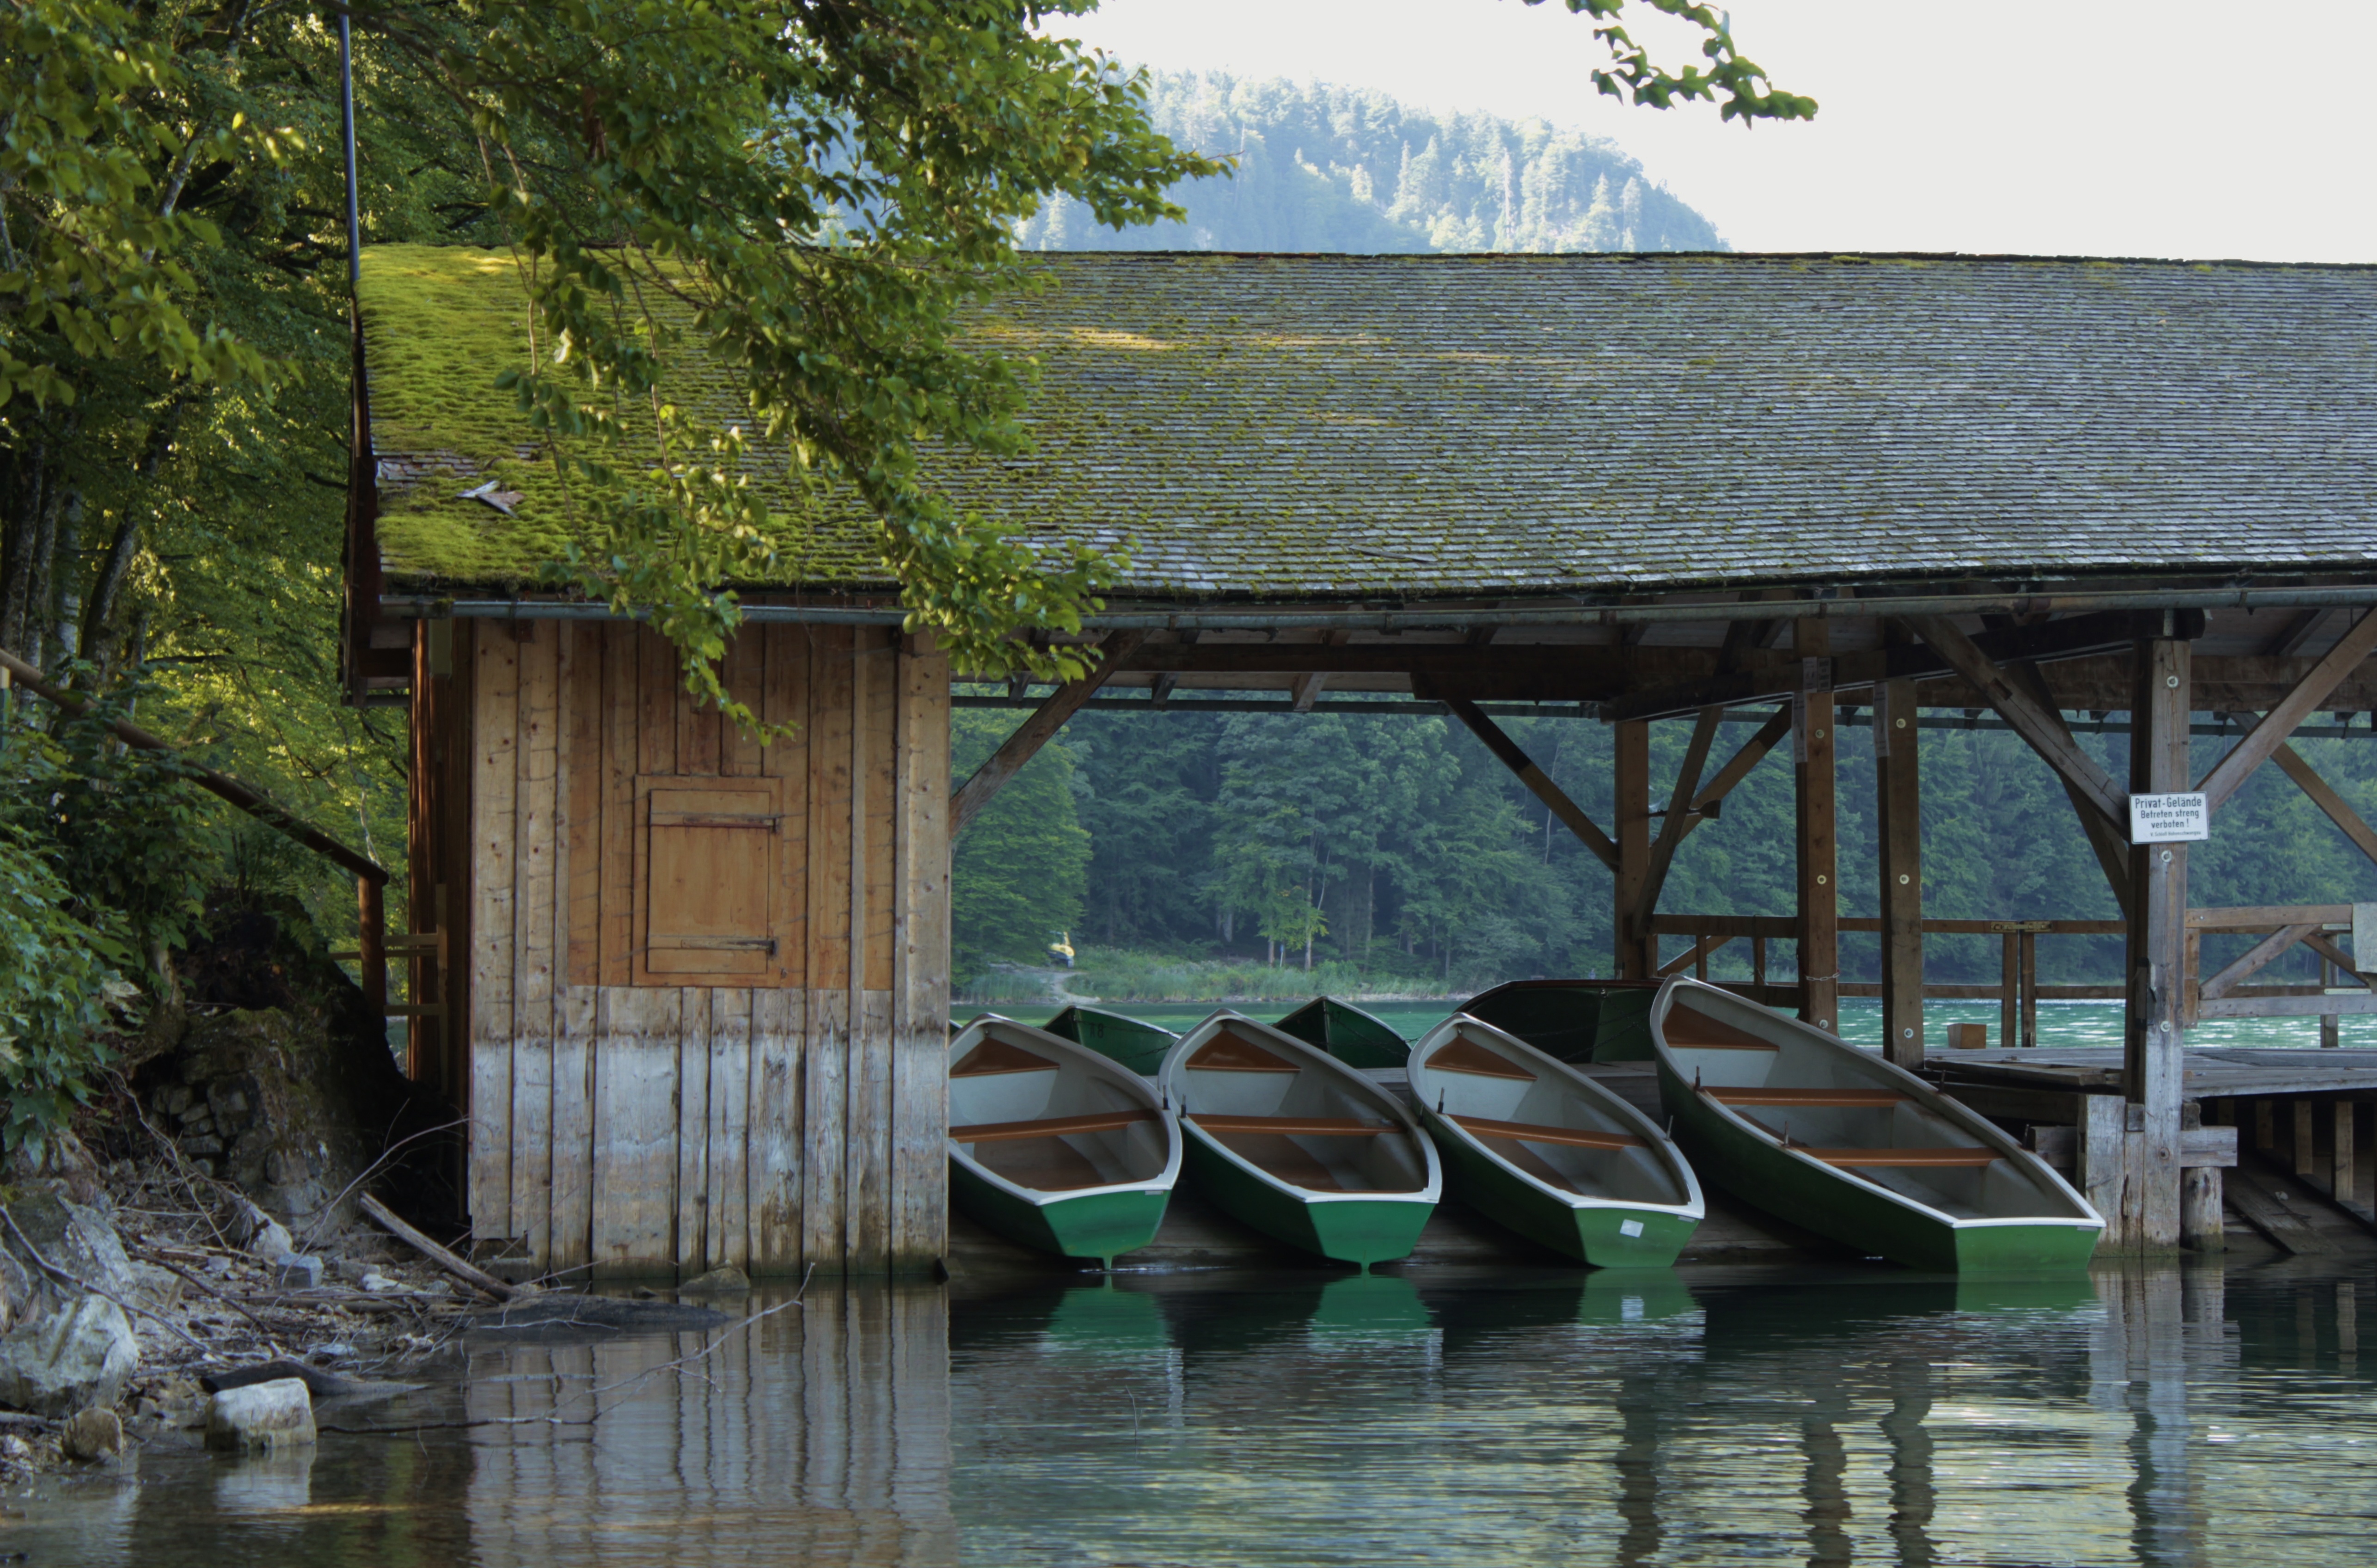
nature, river, boathouse, waterway, boats, waters, bayou, almensee lake